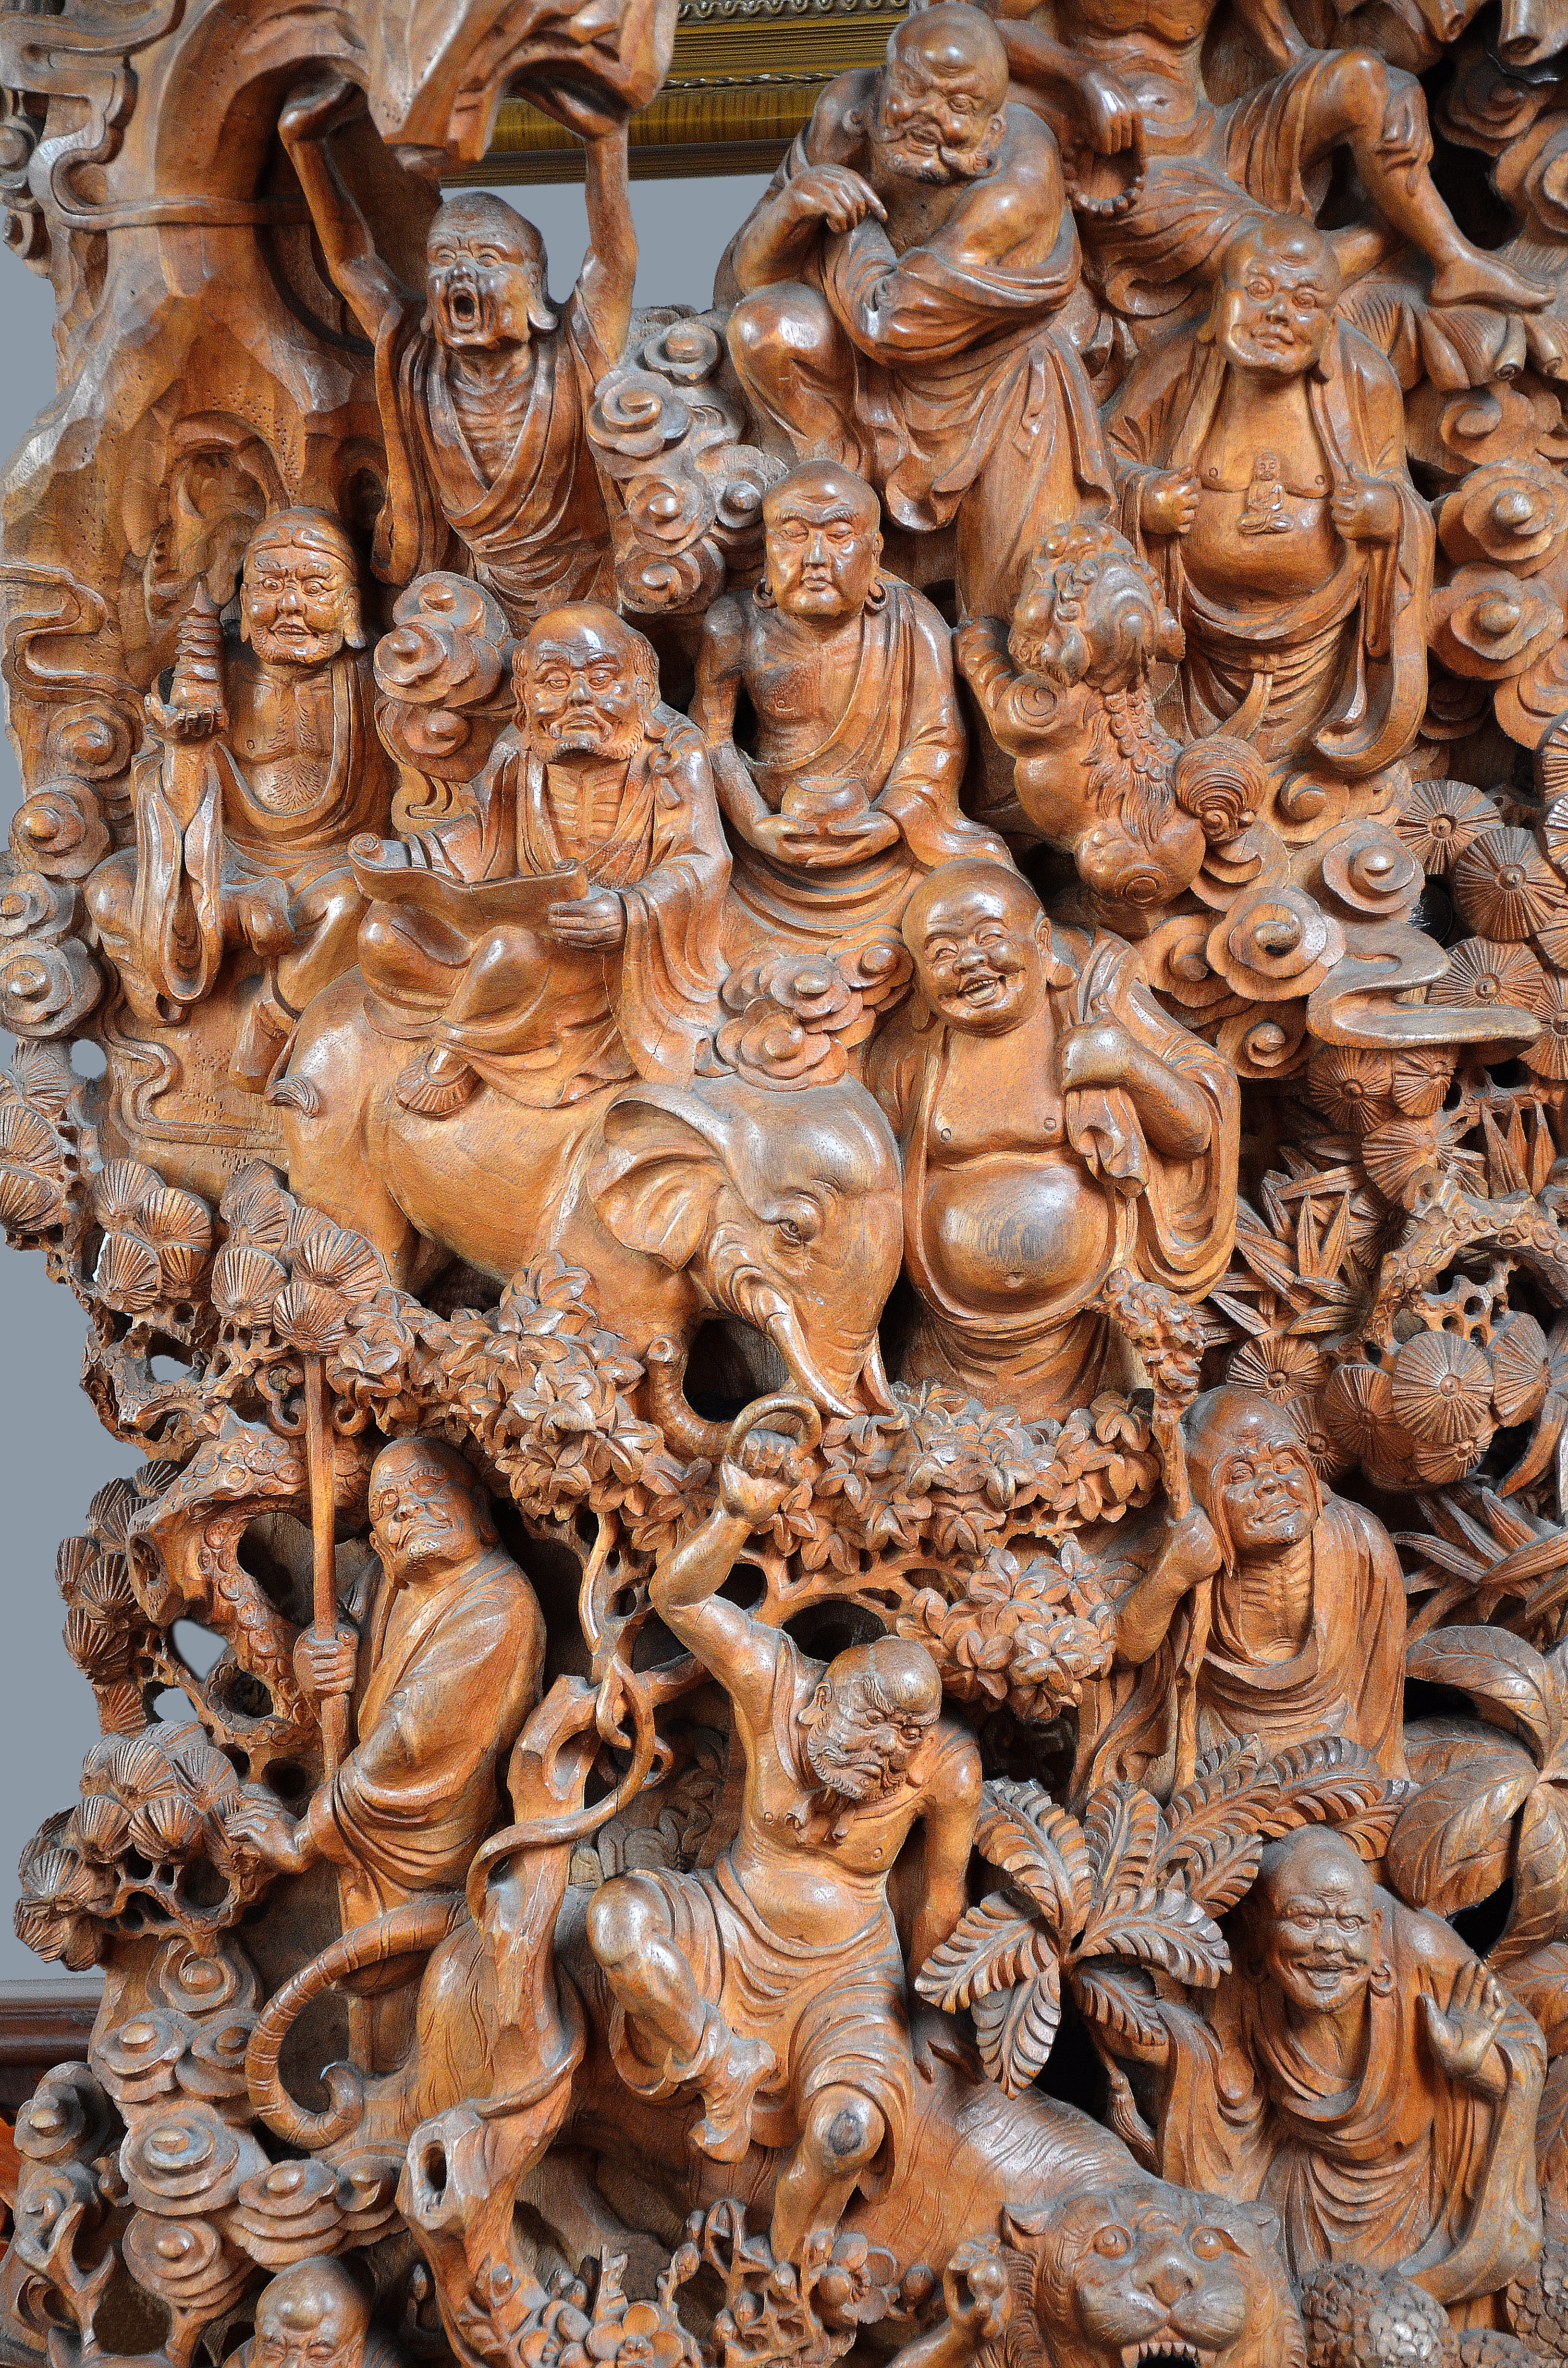
wood, monument, statue, metal, religion, material, sculpture, art, culture, carving, relief, china, divinity, stone carving, religious sculpture, ancient history